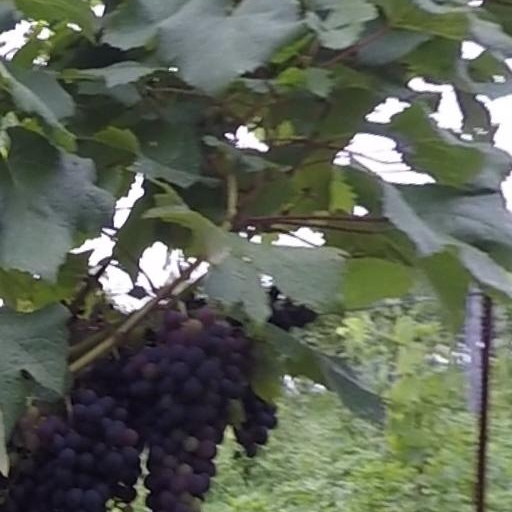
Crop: grape